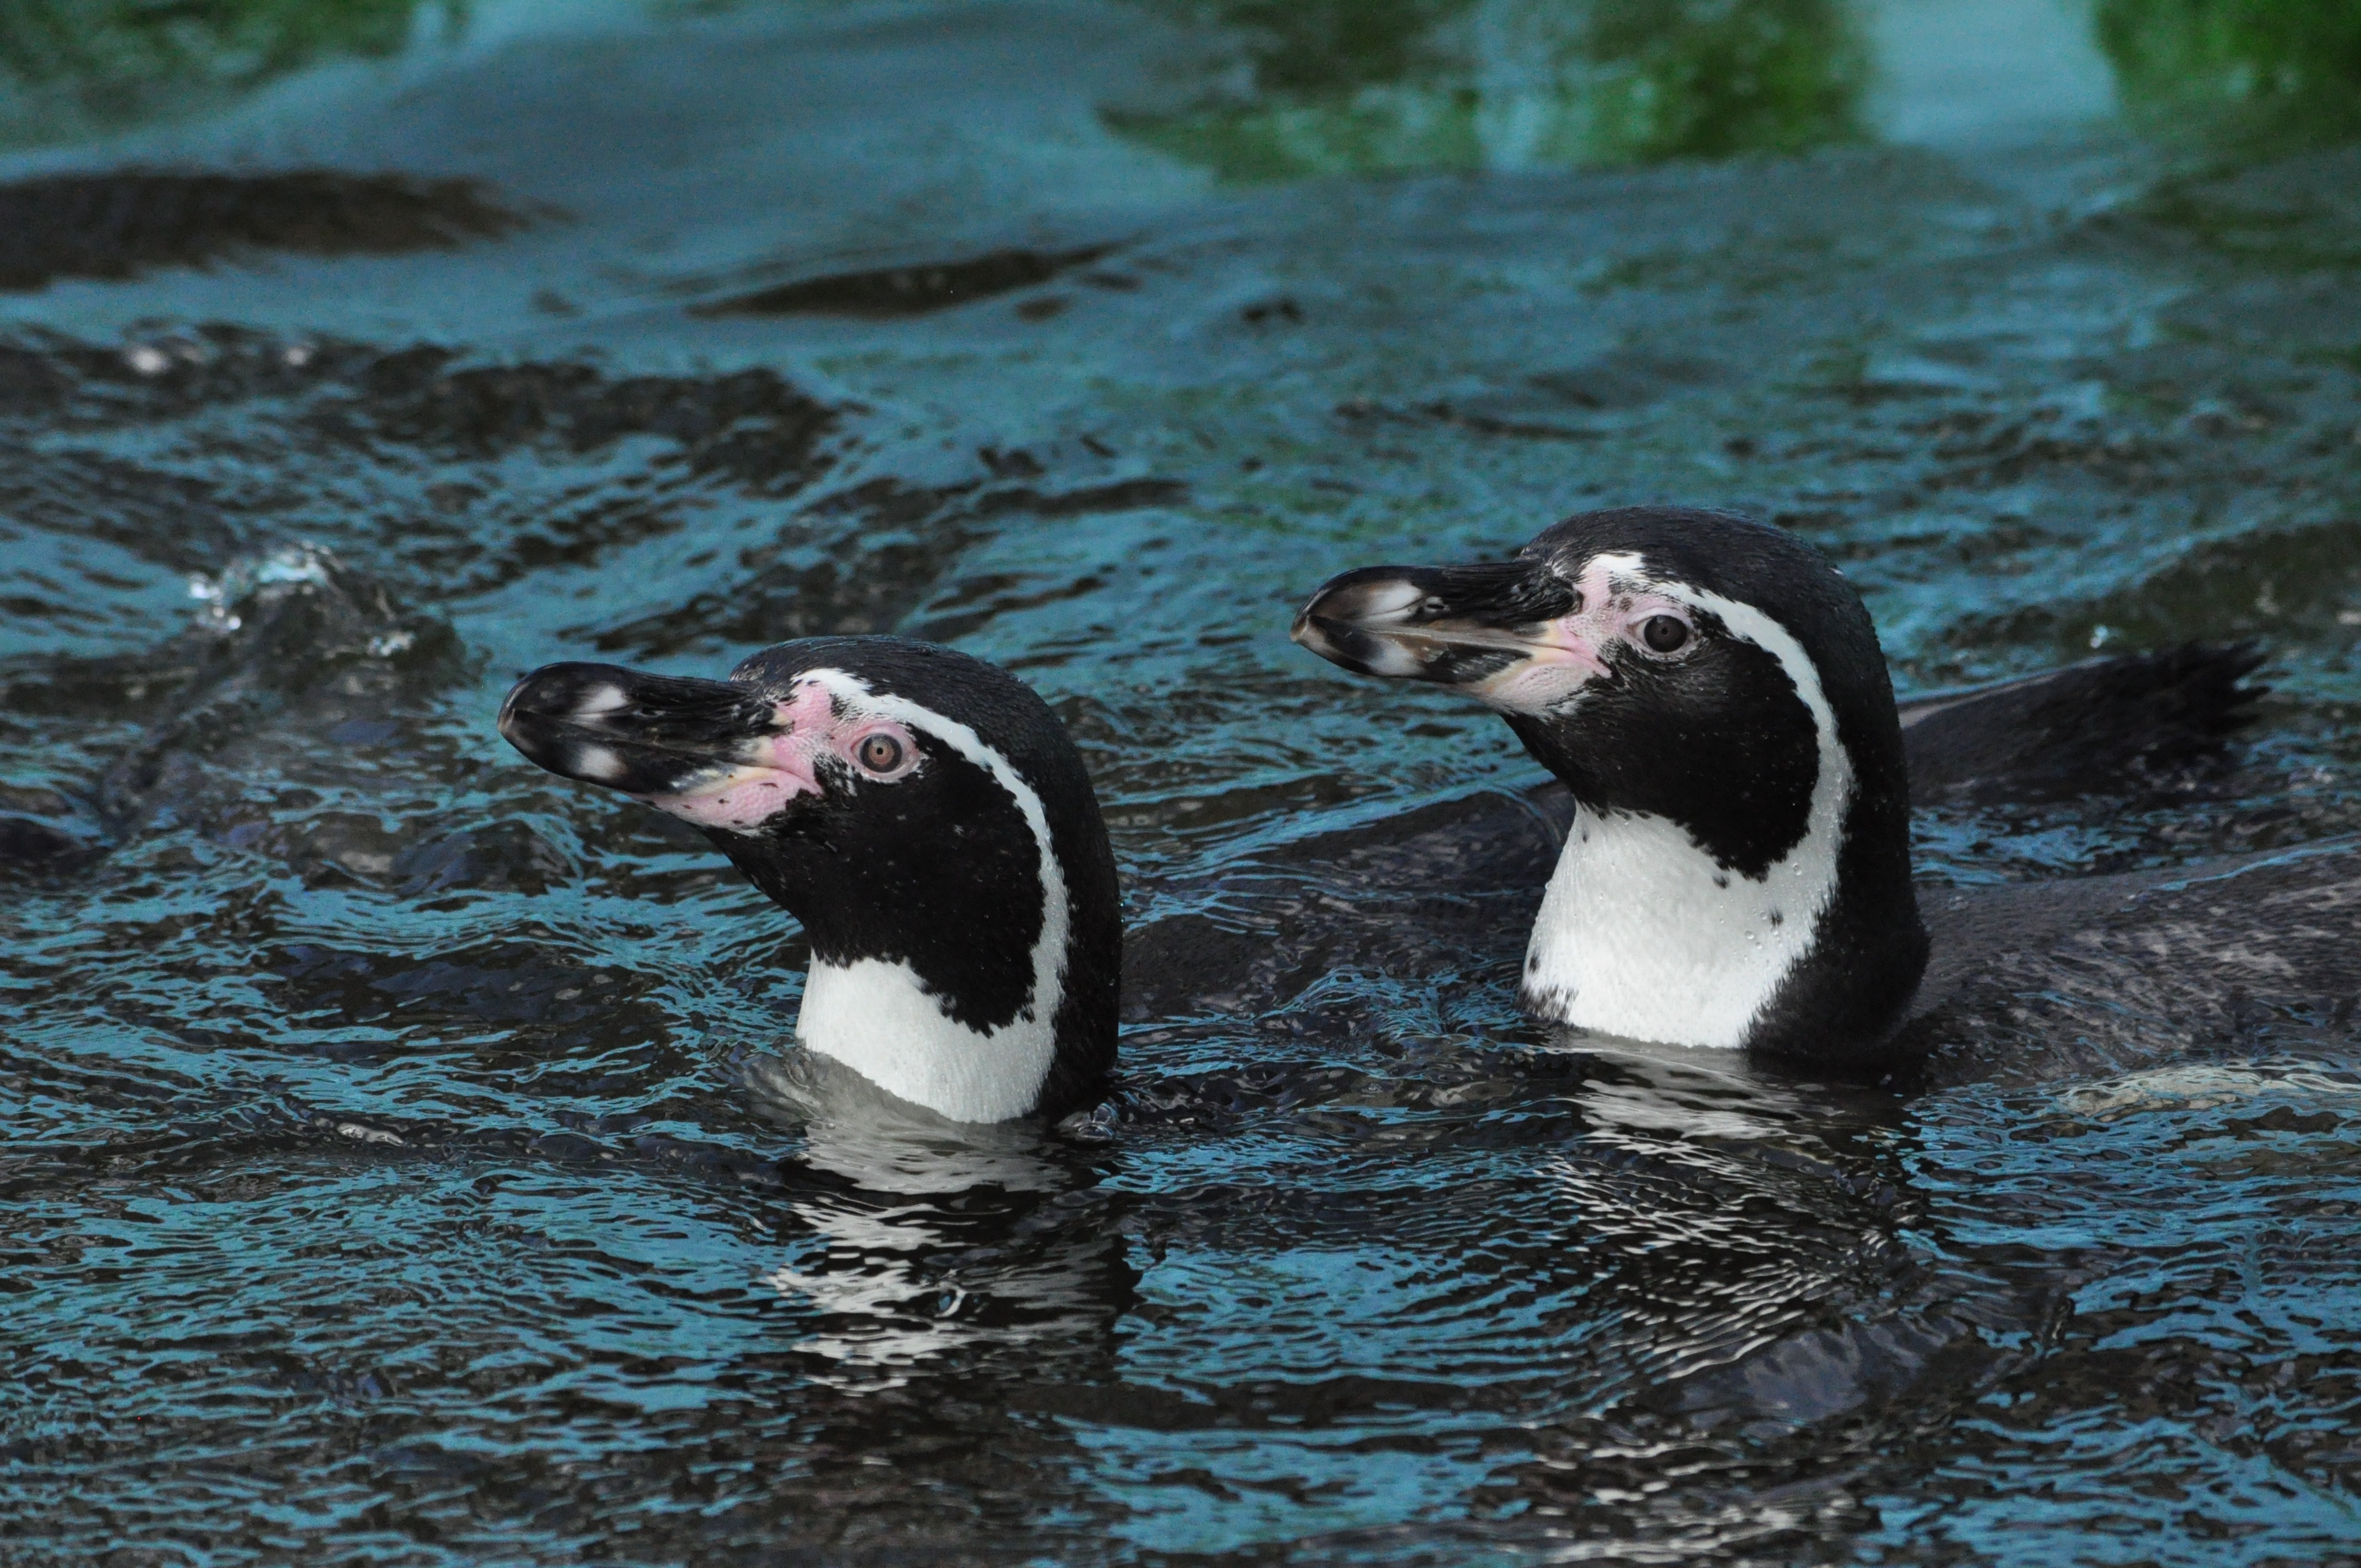
water, bird, wildlife, fauna, penguin, vertebrate, pair, water bird, flightless bird